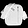
Label: Bag